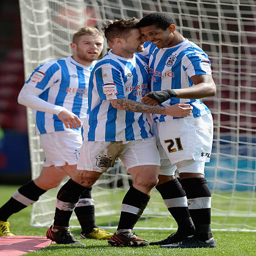
football player celebrates with football player after scoring the opening goal during the match .